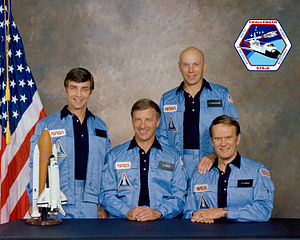
STS-6
STS-6 var Challengers første rumfærge-mission.